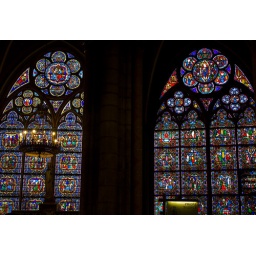
Stained glass windows in the interior of Notre Dame, Paris.